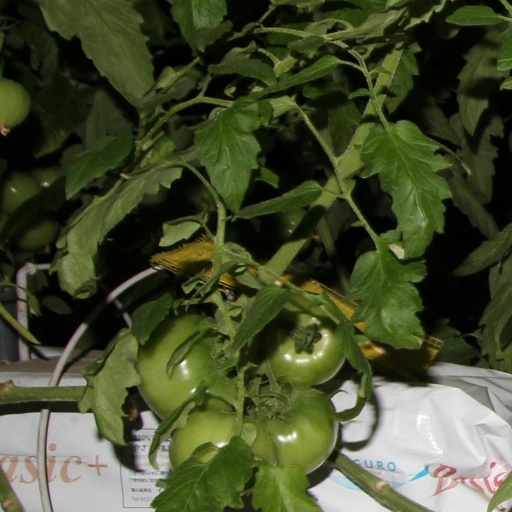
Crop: tomato